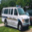
Label: automobile